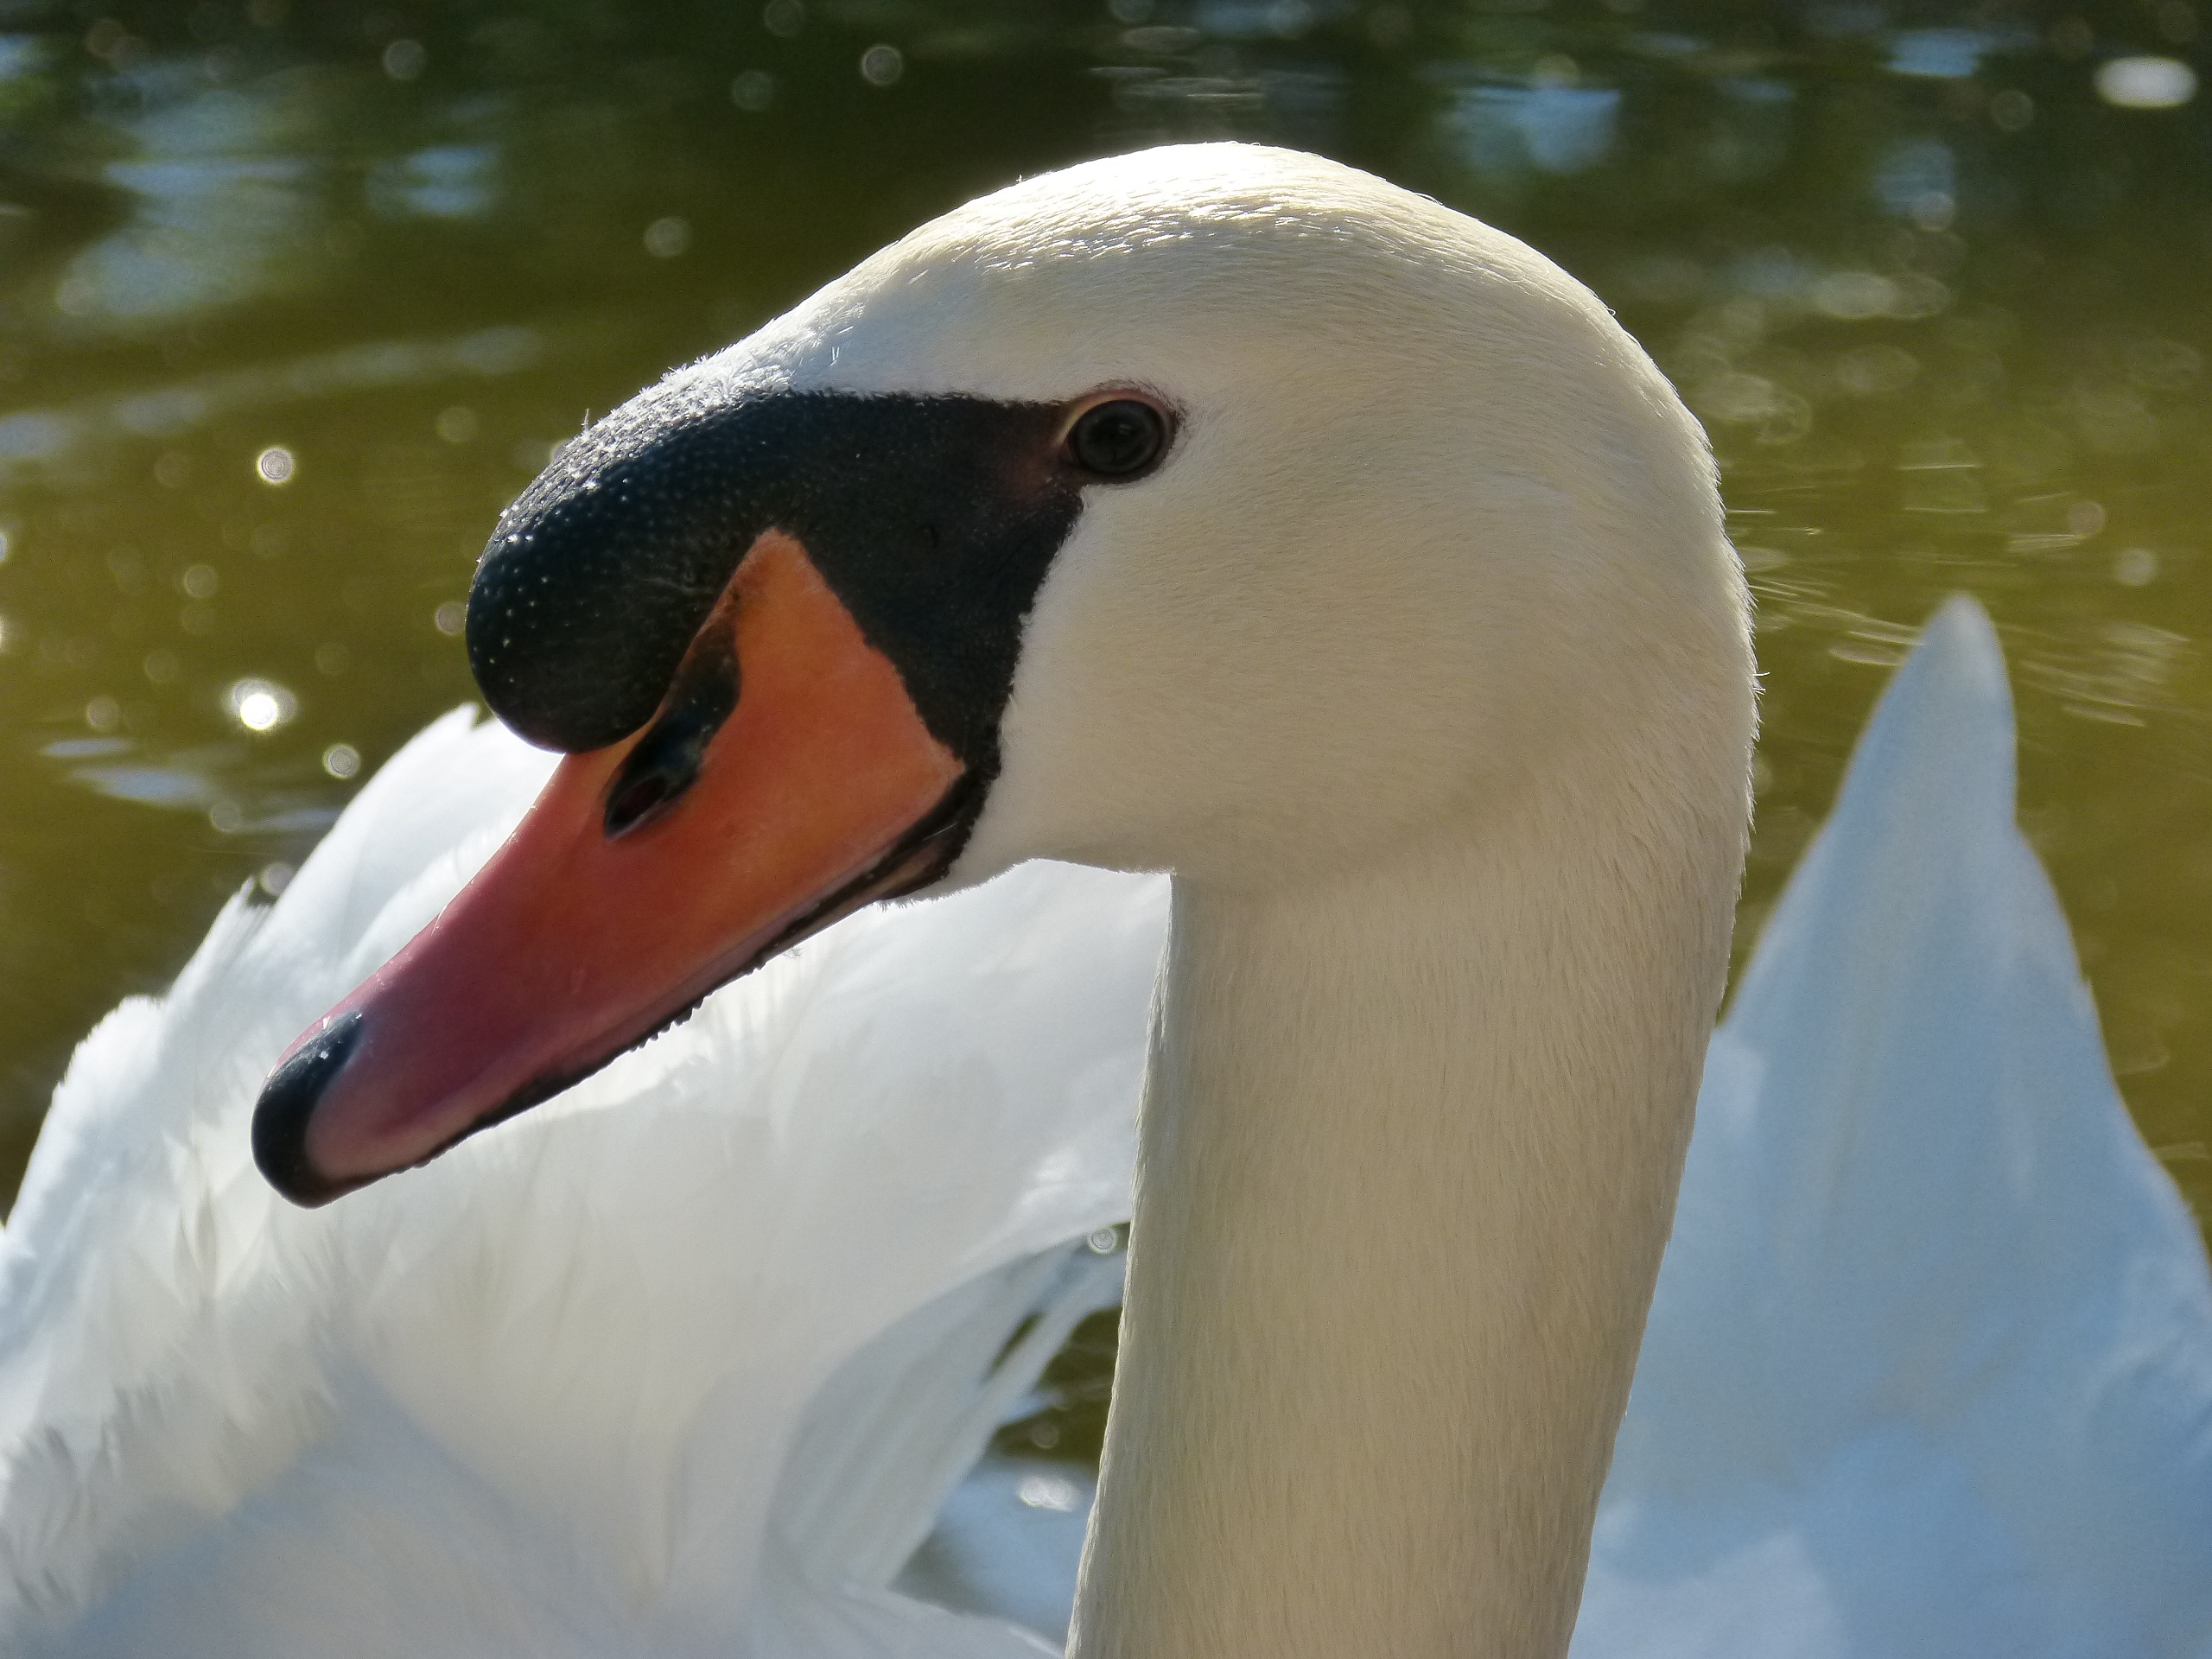
bird, wing, white, city, animal, pond, wildlife, beak, park, garden, fauna, majestic, close up, swan, vertebrate, fountain, waterfowl, director, water bird, red beak, ducks geese and swans